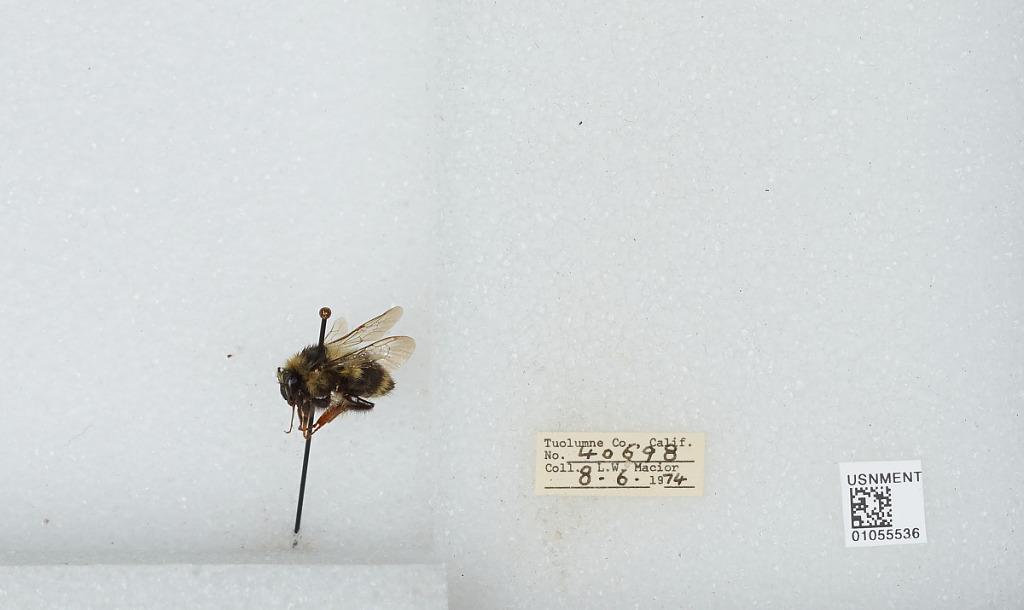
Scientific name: Bombus bifarius nearcticus
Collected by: L. Macior
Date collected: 1974-8-6
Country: United States
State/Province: California
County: Tuolumne
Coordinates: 38.02, -119.93